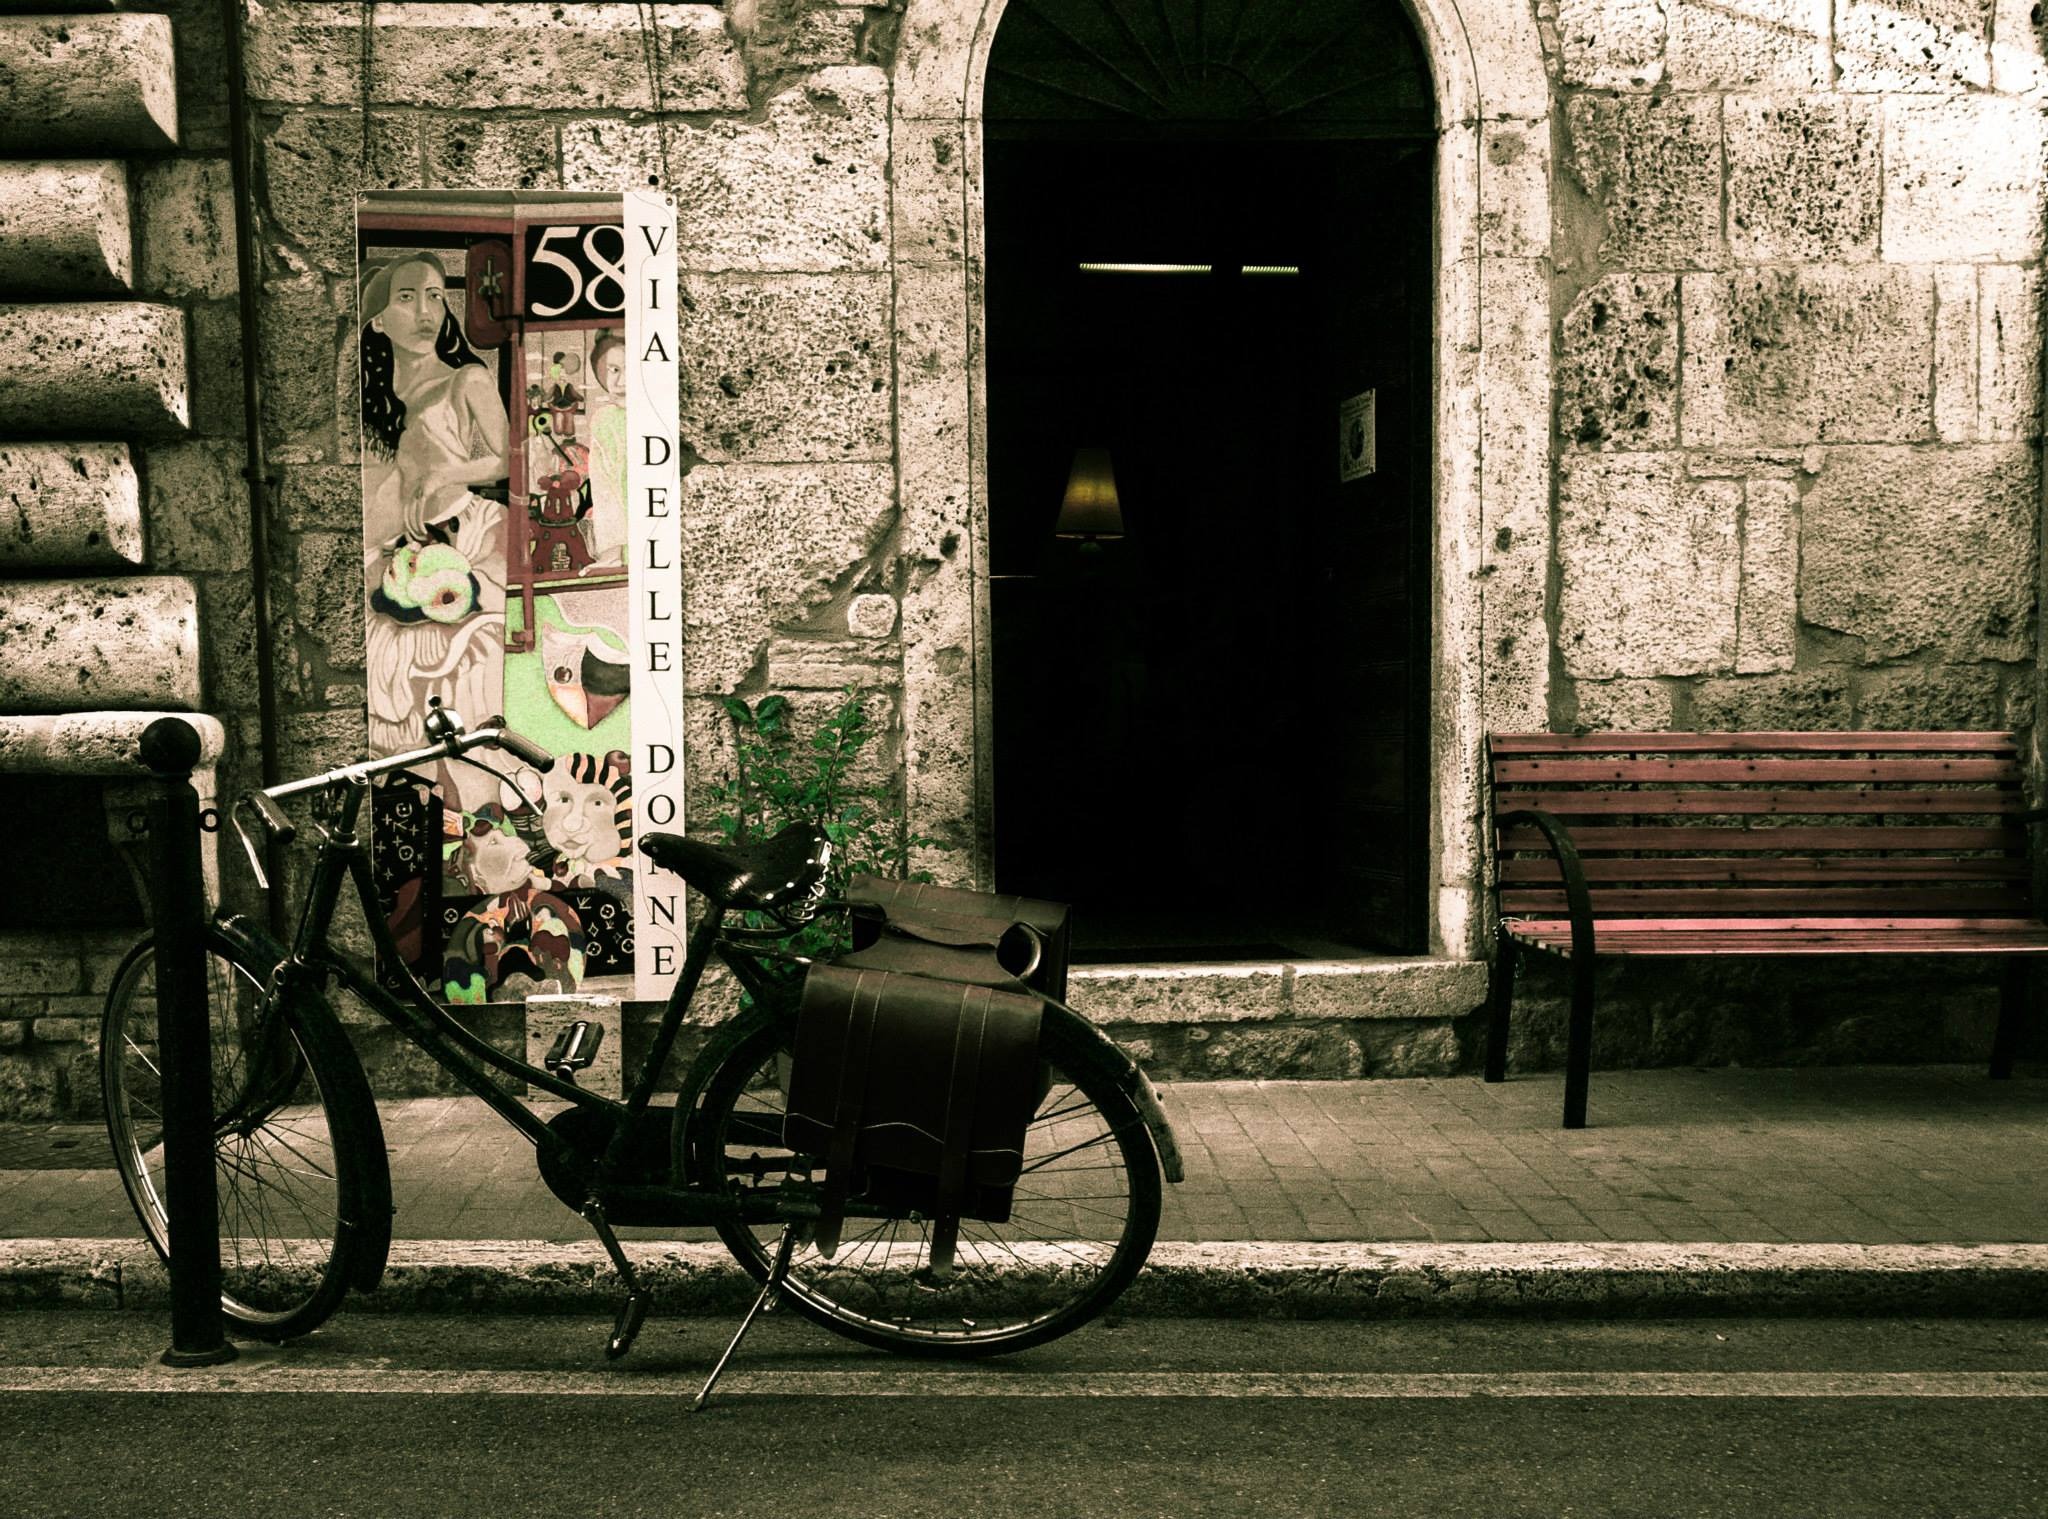
road, street, old, bike, transport, vehicle, italy, infrastructure, photograph, carriage, cyclists, retail store, urban area, horse and buggy